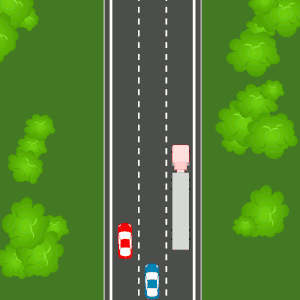
Mise en portefeuille d'un camion sur une route à trois bandes, causant ainsi un accident avec les voitures voisines.
Une mise en portefeuille ou, improprement, une mise en ciseaux désigne le pliage d'un véhicule articulé de telle sorte qu'il ressemble à l'angle aigu formé par un portefeuille replié. Si un tracteur routier et sa remorque dérapent, la remorque peut pousser le tracteur de telle sorte qu'il se retourne et finisse en position inversée.